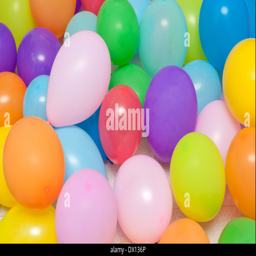
balloons of many colours in a large pile